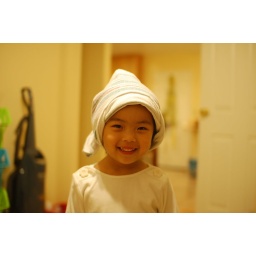
Uncle Fish wrap the towel on my head so I can keep playing water in the bathtub.